Sitopayan I inscription

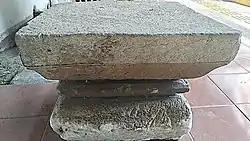
Sitopayan I inscription. Collection of the North Sumatra State Museum.

Sitopayan I inscription is an inscription written in a mixed of Old Malay and Old Batak languages, written mostly using Kawi script with some words using Old Batak script. The inscription was found at the Biaro (temple) Si Topayan, in Sitopayan village, Portibi District, North Padang Lawas Regency, North Sumatra Province, Indonesia. The inscription is quite short, it is written on one of the horizontal sides of a base of a stone idol. F.D.K. Bosch thought that this inscription was made in the 13th century CE, based on the shape and characteristics of the script.